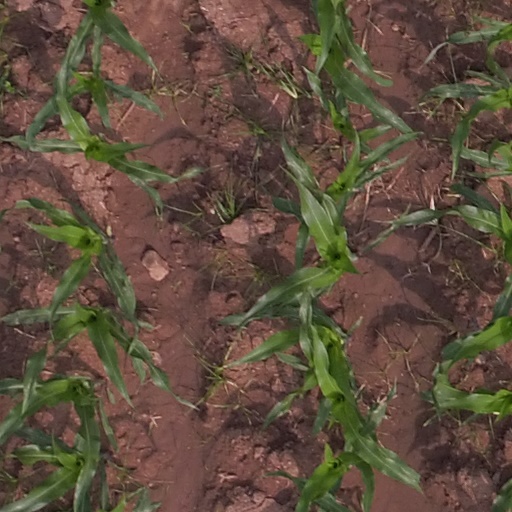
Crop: maize; corn